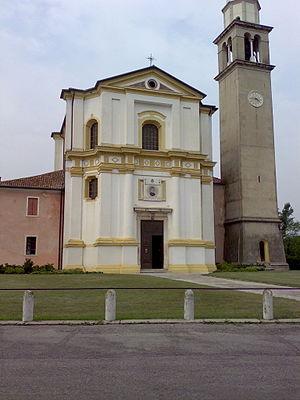
Le Santuario della Beata Vergine delle Cendrole est un lieu de culte catholique est situé à Cendrole, localité rurale dans le nord-ouest de Riese Pio X dans la province de Trévise.